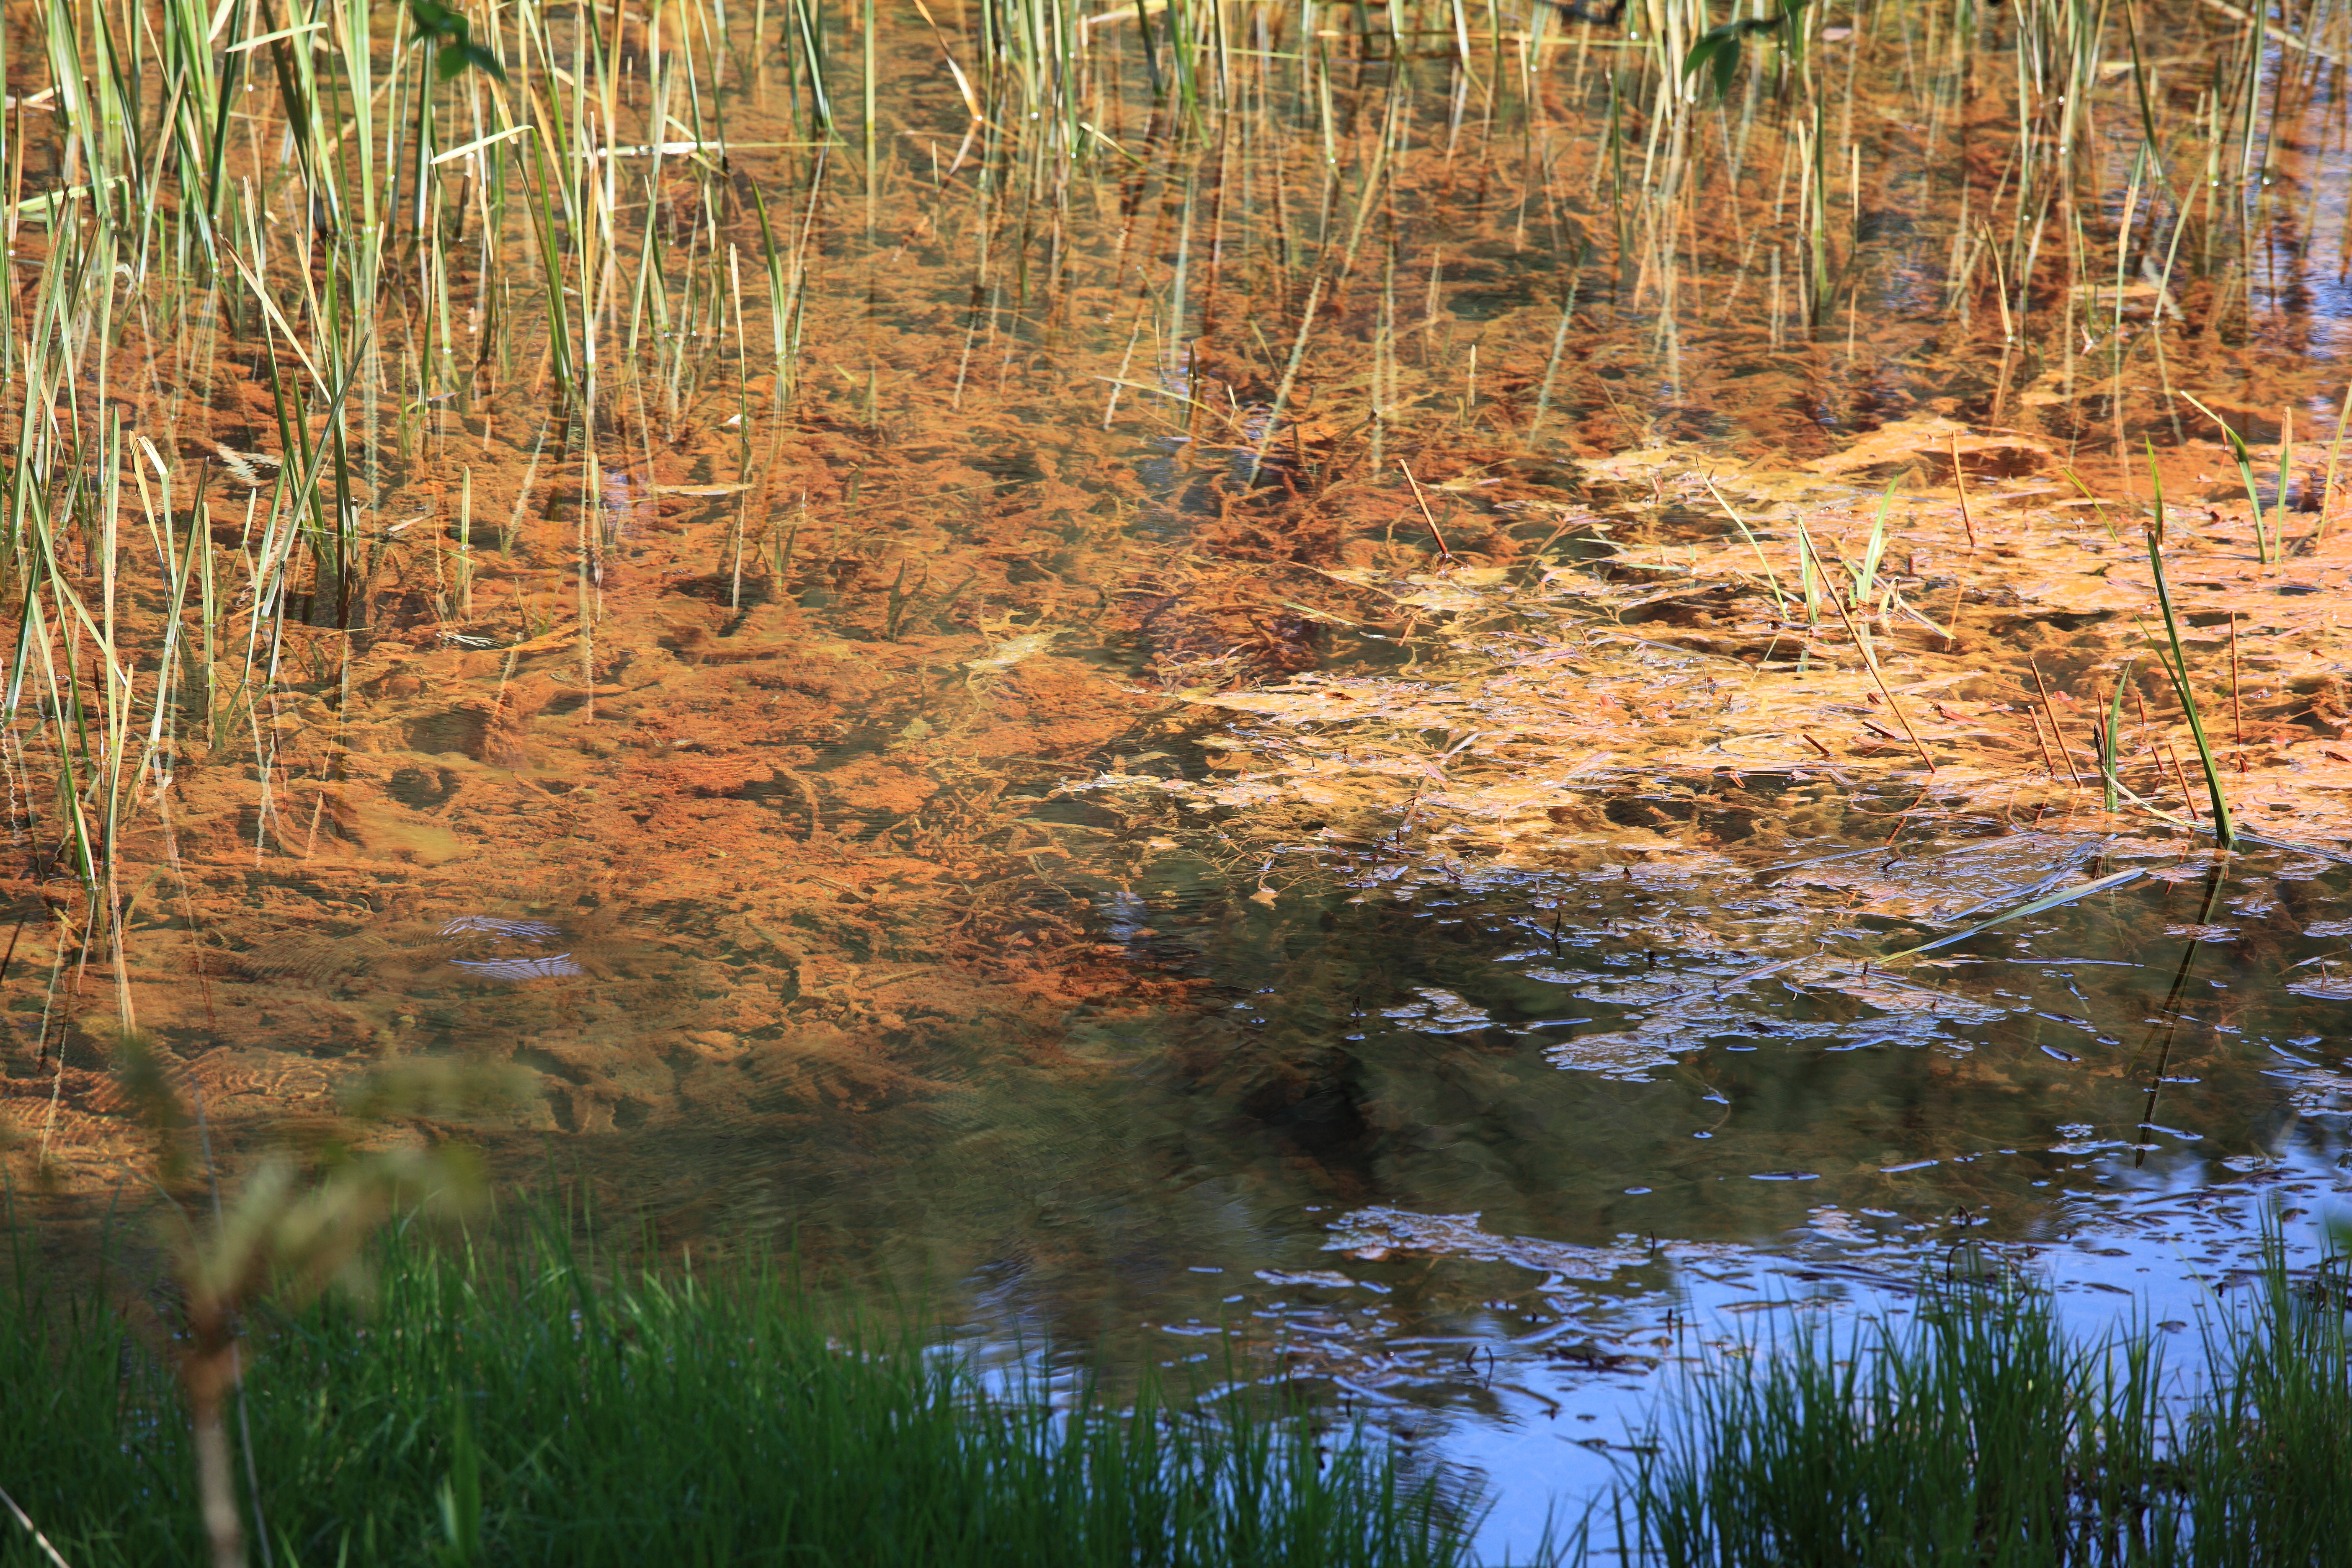
tree, water, forest, grass, marsh, swamp, wilderness, trail, leaf, lake, river, pond, stream, reflection, high, autumn, season, wetland, bog, 5d, hires, woodland, habitat, markii, ecosystem, hi, res, resolution, fukushima, goshikinuma, yamagun, natural environment, grass family